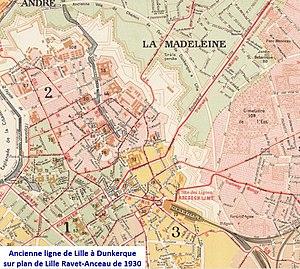
Ancien parcours de la ligne Lille-Dunkerque à Lille
La ligne de Lille aux Fontinettes est une ligne de chemin de fer française d'une longueur de 105 kilomètres, qui dispose de deux voies à écartement standard et est électrifiée. Elle relie les gares de Lille-Flandres et des Fontinettes, à Calais, via celle d'Hazebrouck. Elle est entièrement située dans la région Hauts-de-France.